Mercator Cooper

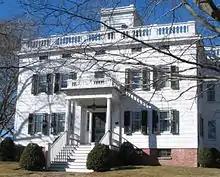
Mercator Cooper House in Southampton (now used as part of the town library).

Cooper was born in Southampton, New York, to Nathan and Olive (née Howell) Cooper, one of five children, three of whom survived to adulthood. He went to sea on a whaling vessel in the early 1820s. Records show that he visited Guangdong (China) and Patagonia (South America) on whaling expeditions, and that he became captain of a ship in 1832.